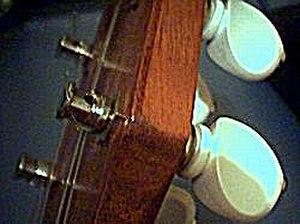
Un ukulélé [ukulele] ou, par transposition de la prononciation anglo-américaine, /jukulele/ est un instrument à cordes pincées traditionnel hawaïen, proche du cavaquinho, instrument populaire du Portugal dont il est une adaptation.